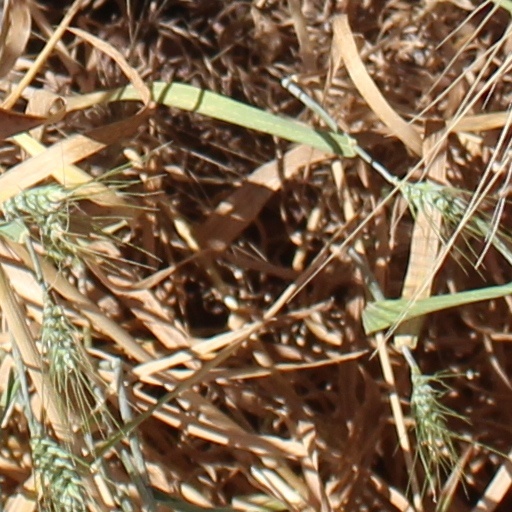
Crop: wheat